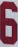
Number: 6